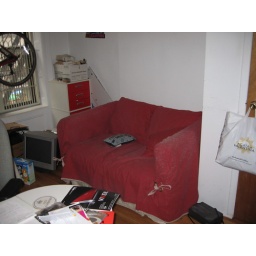
the old sofa in the office